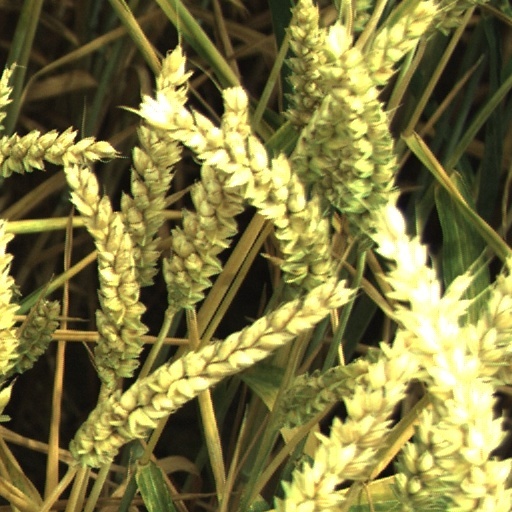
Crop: wheat